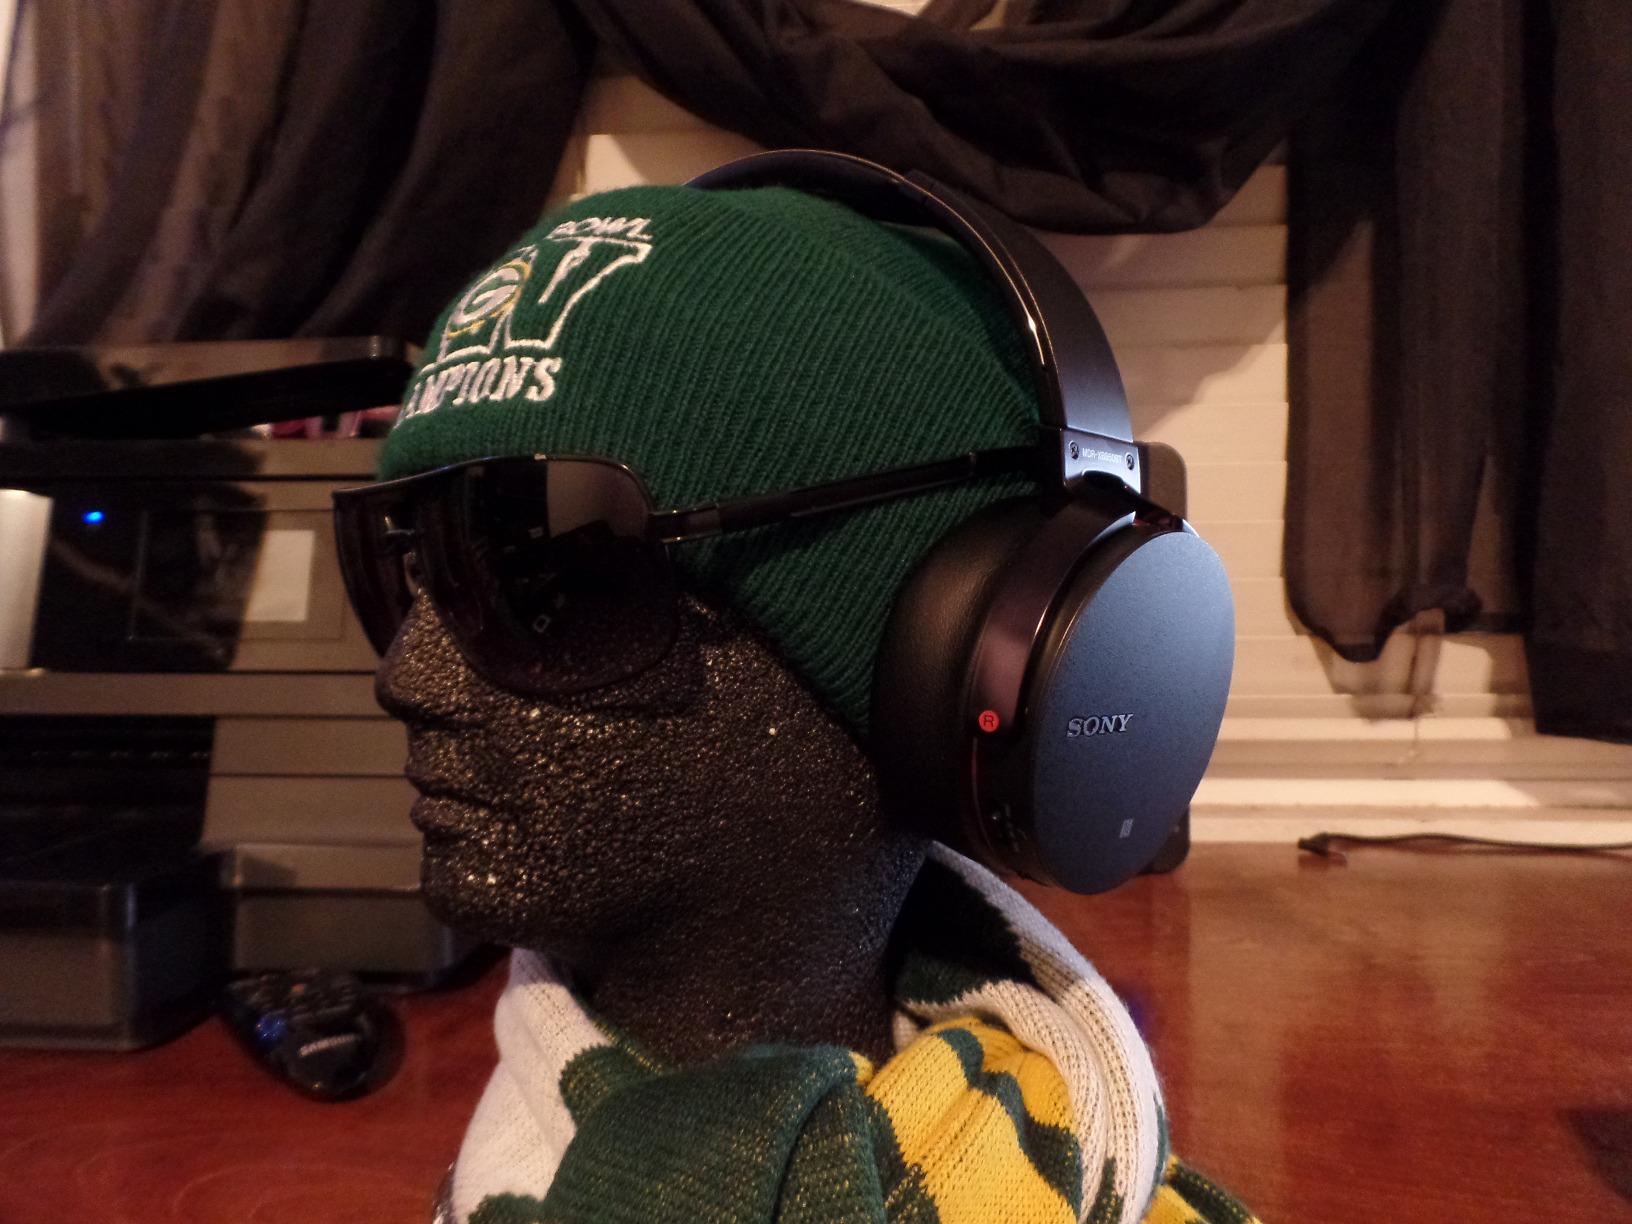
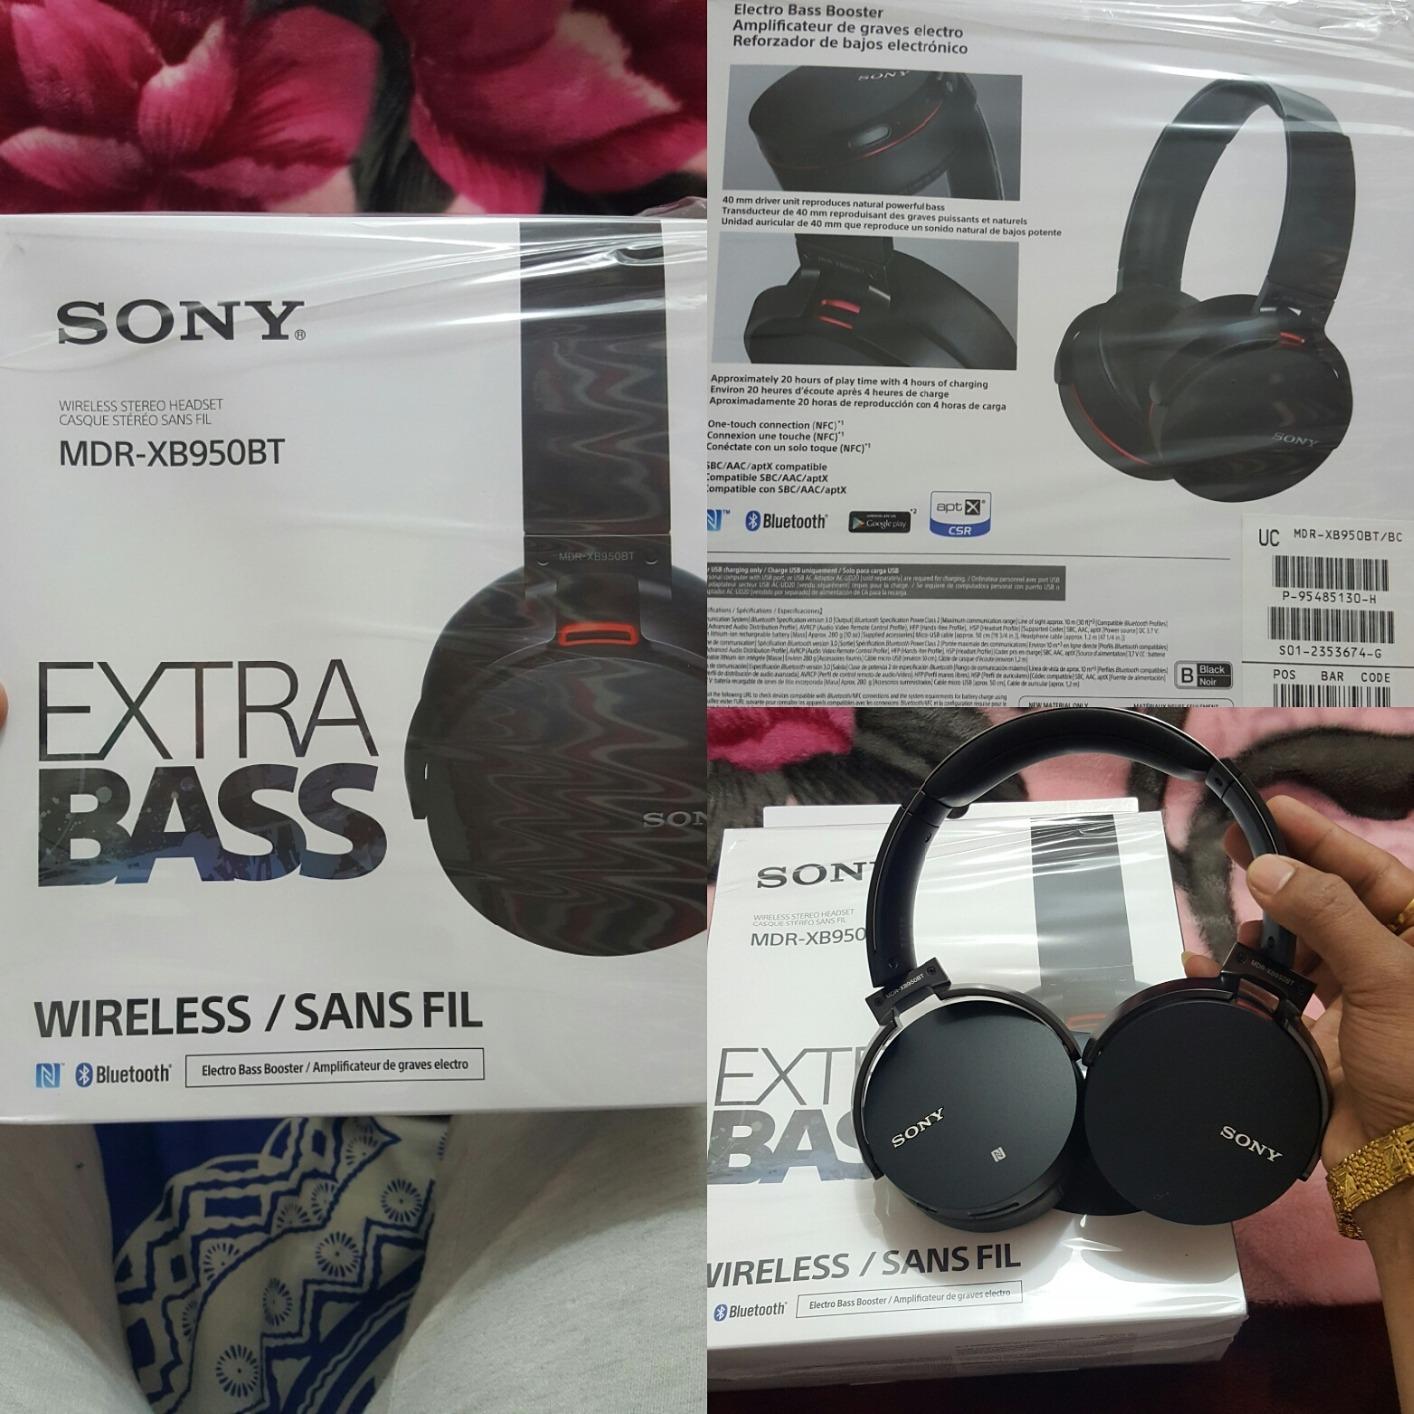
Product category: headphones
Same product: yes